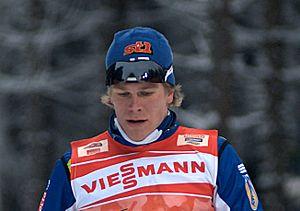
Matias Strandvall est un skieur de fond finlandais actif depuis 2004. Il compte un podium en Coupe du monde, obtenu lors d'un sprint libre à Canmore en janvier 2008.